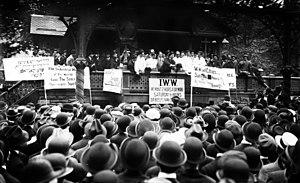
Industrial Workers of the World ou IWW est un syndicat international fondé aux États-Unis en 1905 dont le siège actuel se trouve à Chicago. À son apogée, en 1923, l'organisation comptait environ 100 000 membres actifs. Le nombre de ses adhérents déclina de façon spectaculaire après la scission de 1924, résultat de conflits internes et de la répression gouvernementale. Aujourd'hui, l'organisation milite activement, et compte environ 4 000 membres à travers le monde. L'adhésion aux IWW ne requiert pas de travailler dans une entreprise où existe une représentation syndicale et n'exclut pas l'adhésion à une autre organisation syndicale.